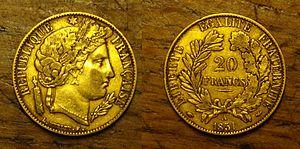
Marianne de 20 francs de la IIe république en 1851